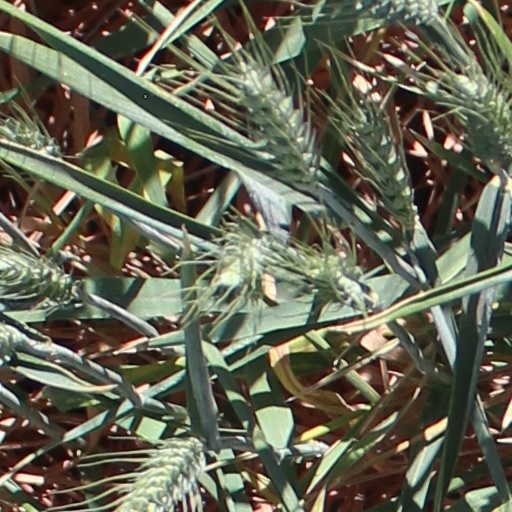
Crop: wheat